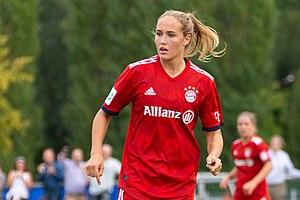
Sydney Lohmann, né le 19 juin 2000 à Pürgen, est une footballeuse internationale allemande, qui évolue au poste de Milieu de terrain au Bayern Munich.